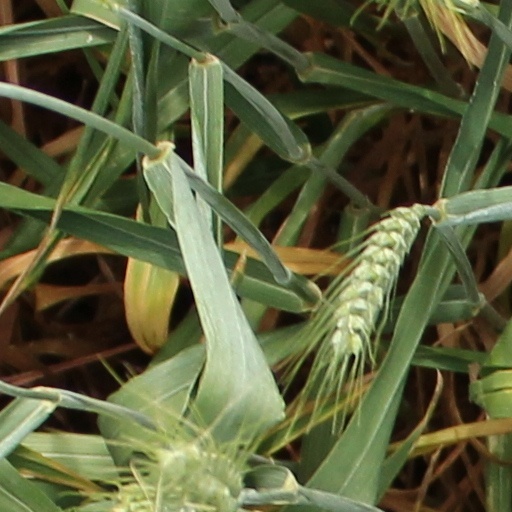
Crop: wheat